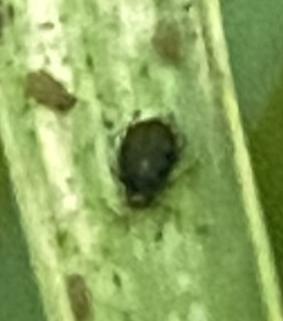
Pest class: bird_cherry_oat_aphid